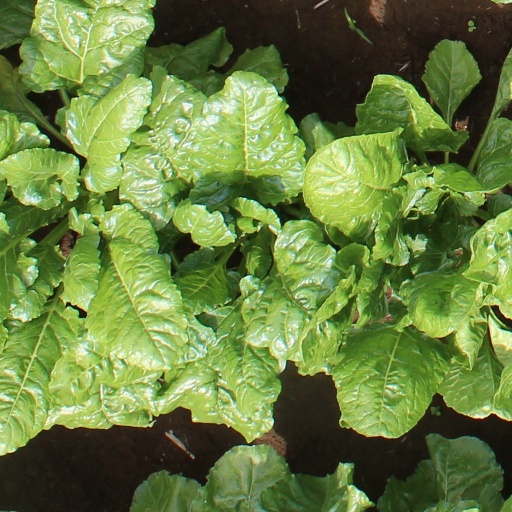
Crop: sugar beet